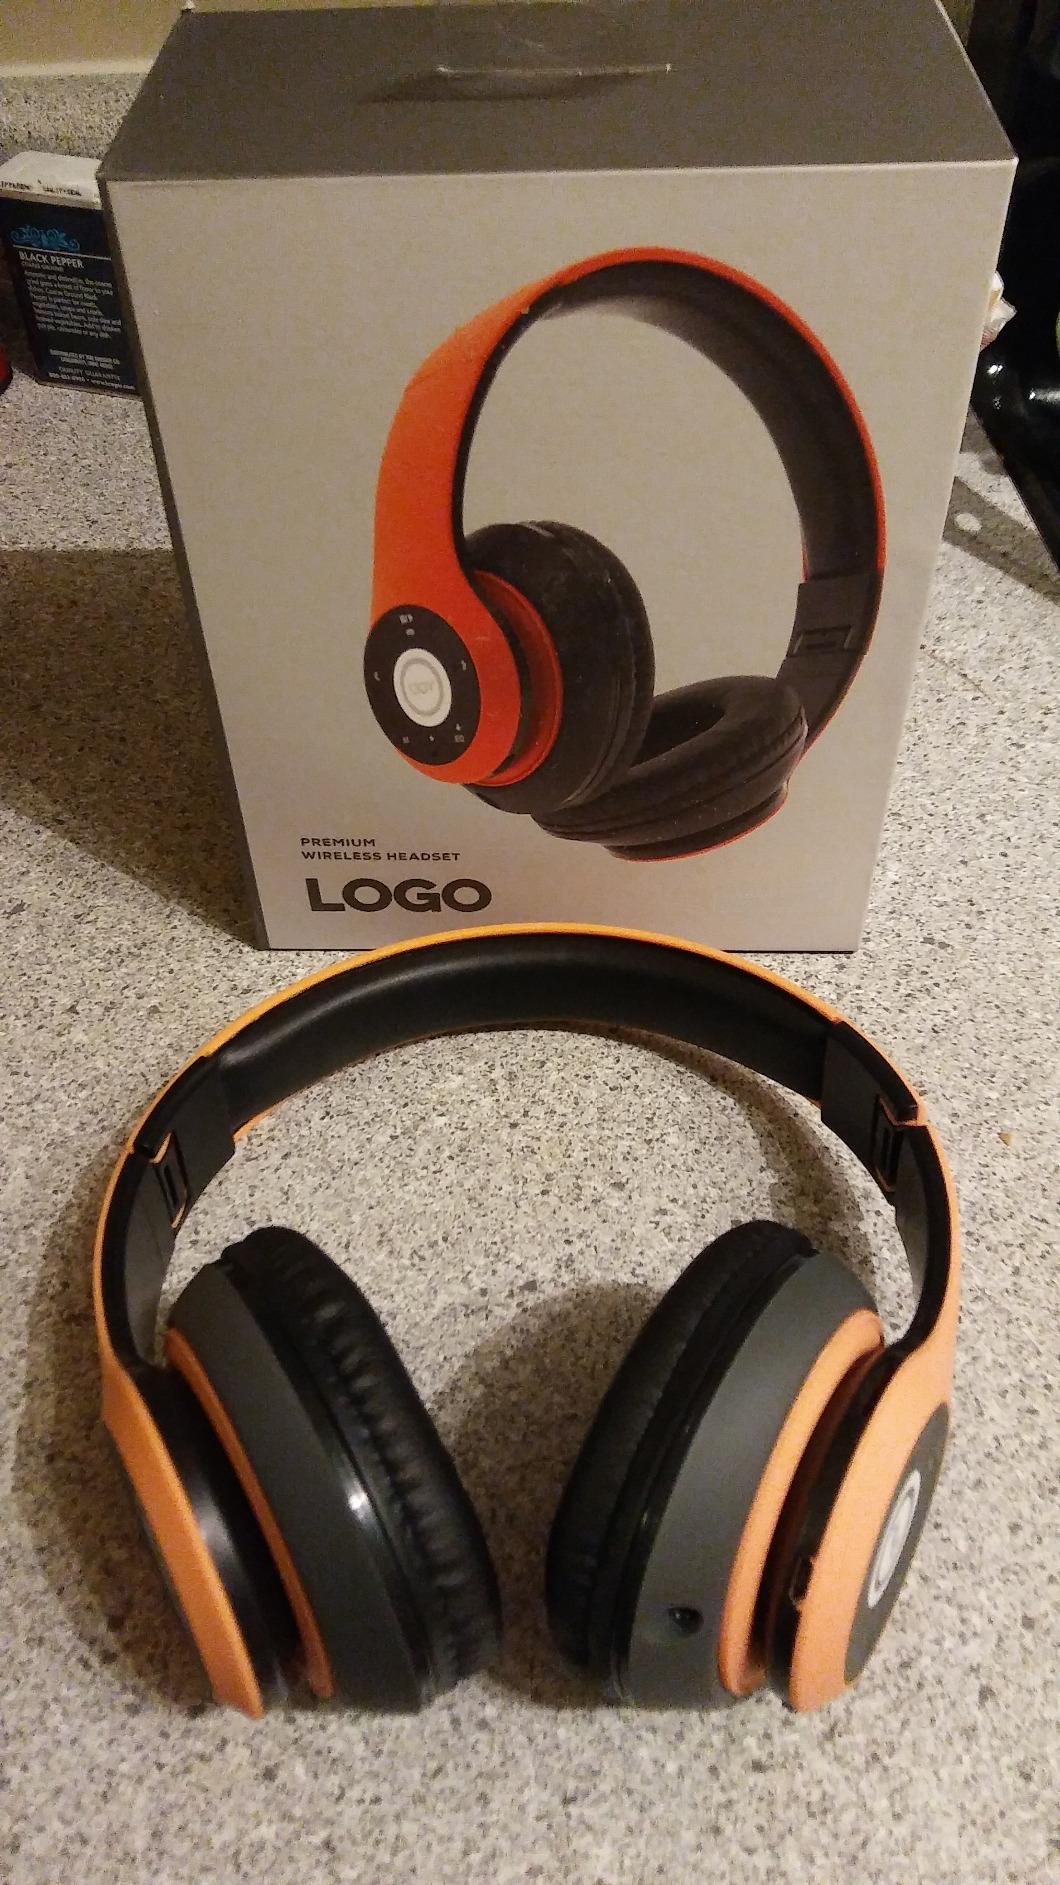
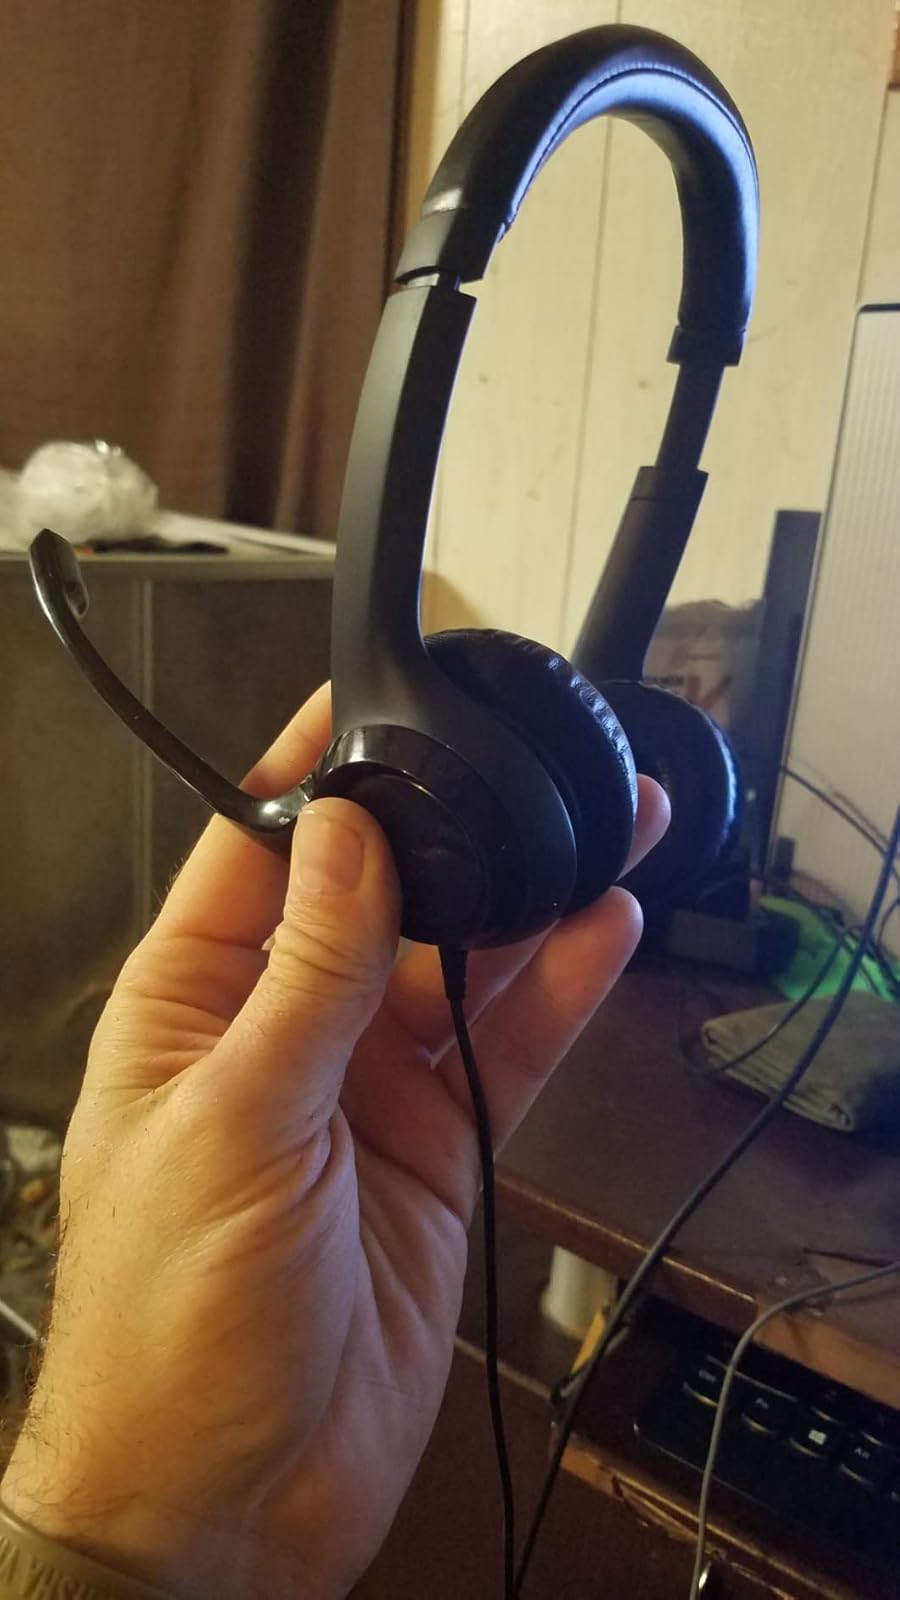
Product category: headphones
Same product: no